Merrythought

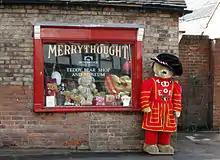
The shop and museum, which first opened in 1988, is one of the visitor attractions in the area. It is run and managed directly by Merrythought, though it used to be part of the Ironbridge Gorge Museums.

The company still uses traditional methods and materials (such as mohair for its bears) to produce a limited range of hand-crafted toys, appealing to the high end of the market. The founder's grandson, Oliver Holmes, ran the business as managing director until his death in 2011; his eldest daughter, Sarah Holmes, has been involved in its management since 2010, and middle daughter Hannah Holmes since 2011, thereby continuing the Holmes family connection. As of 2011, all four shareholders are members of the Holmes family.